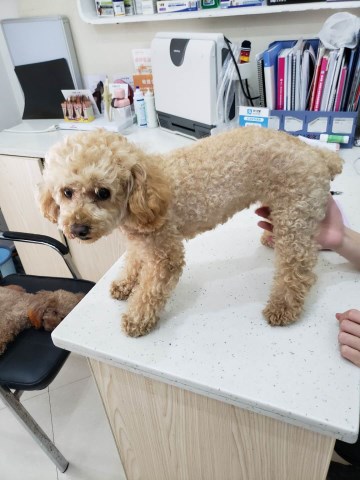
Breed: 7449-n000128-teddy